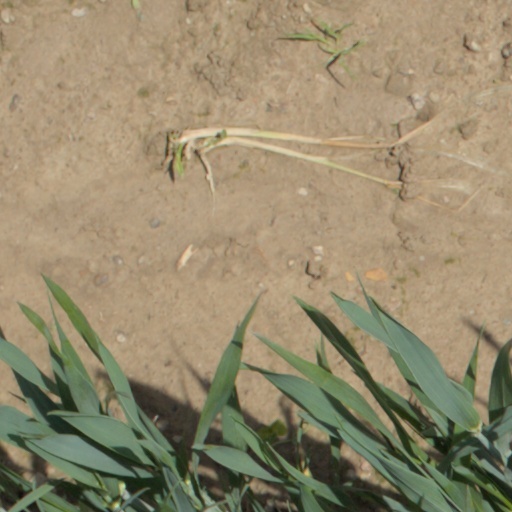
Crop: wheat